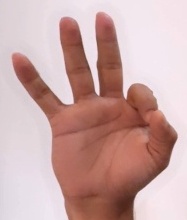
ASL sign: 9